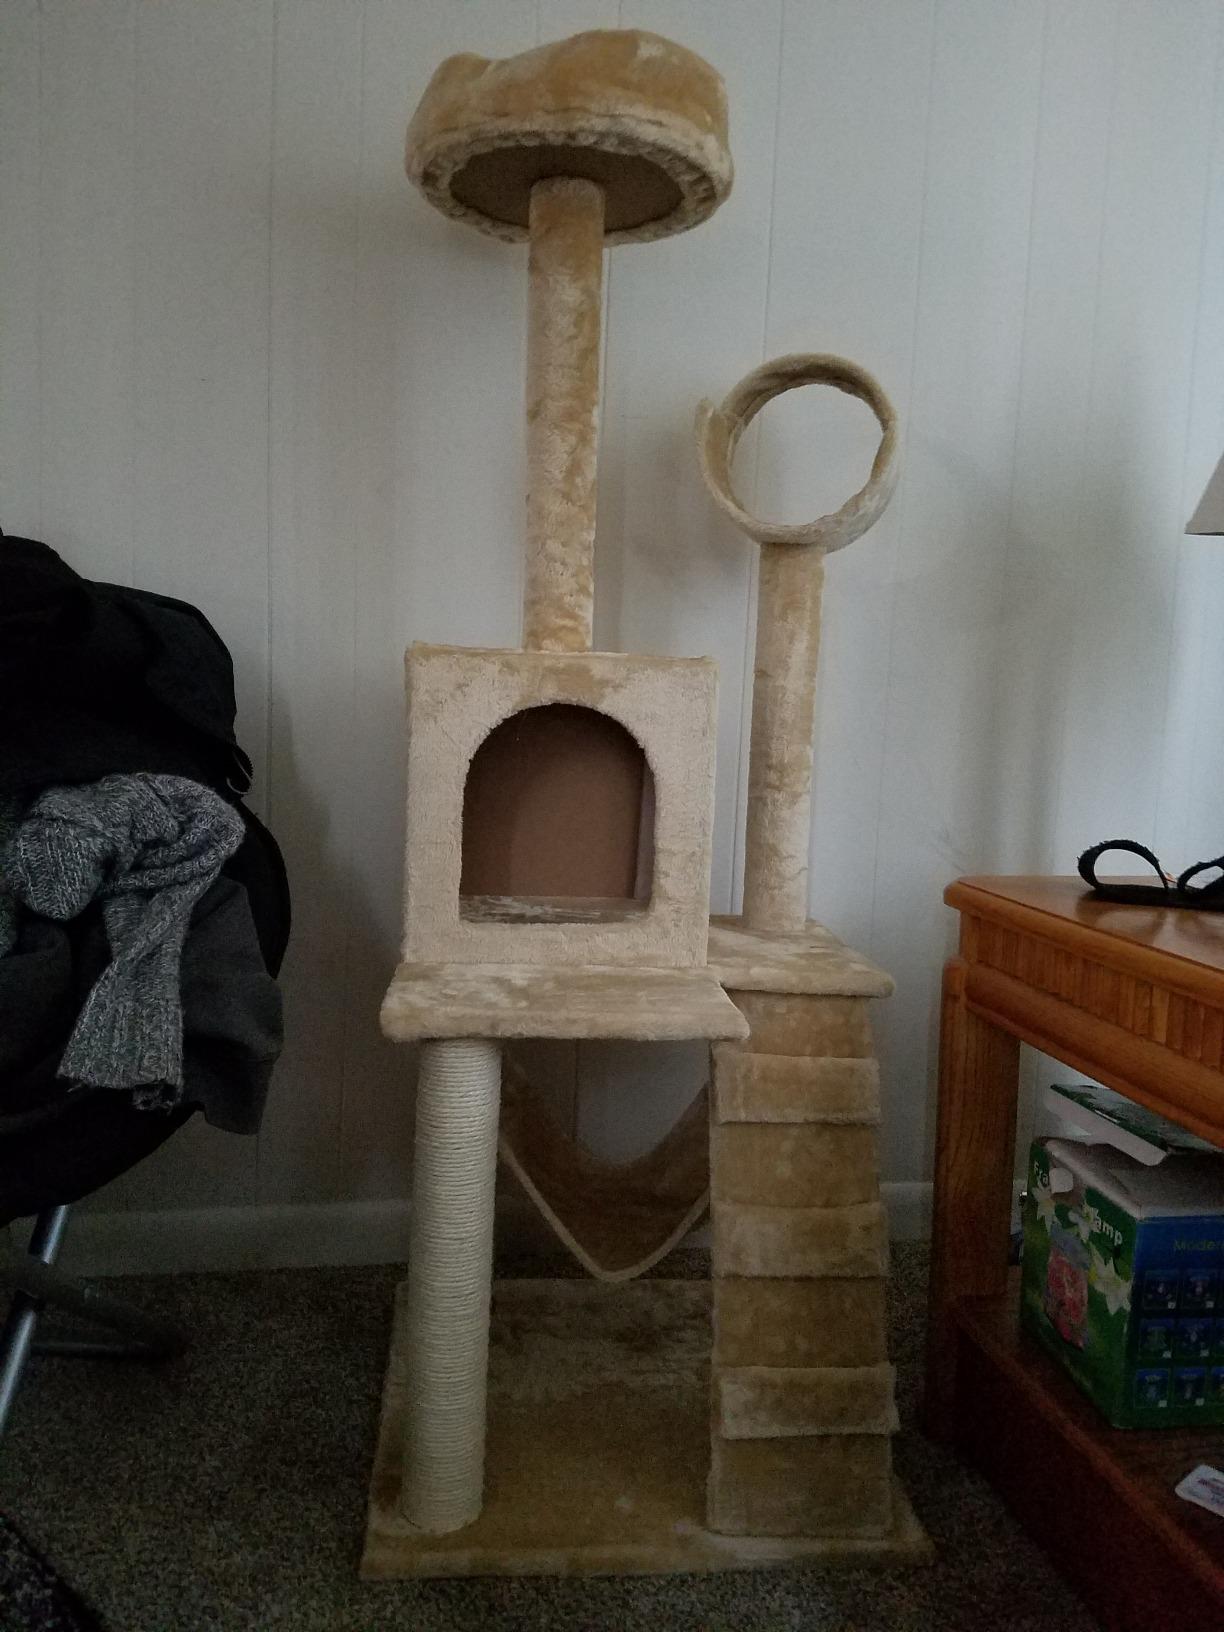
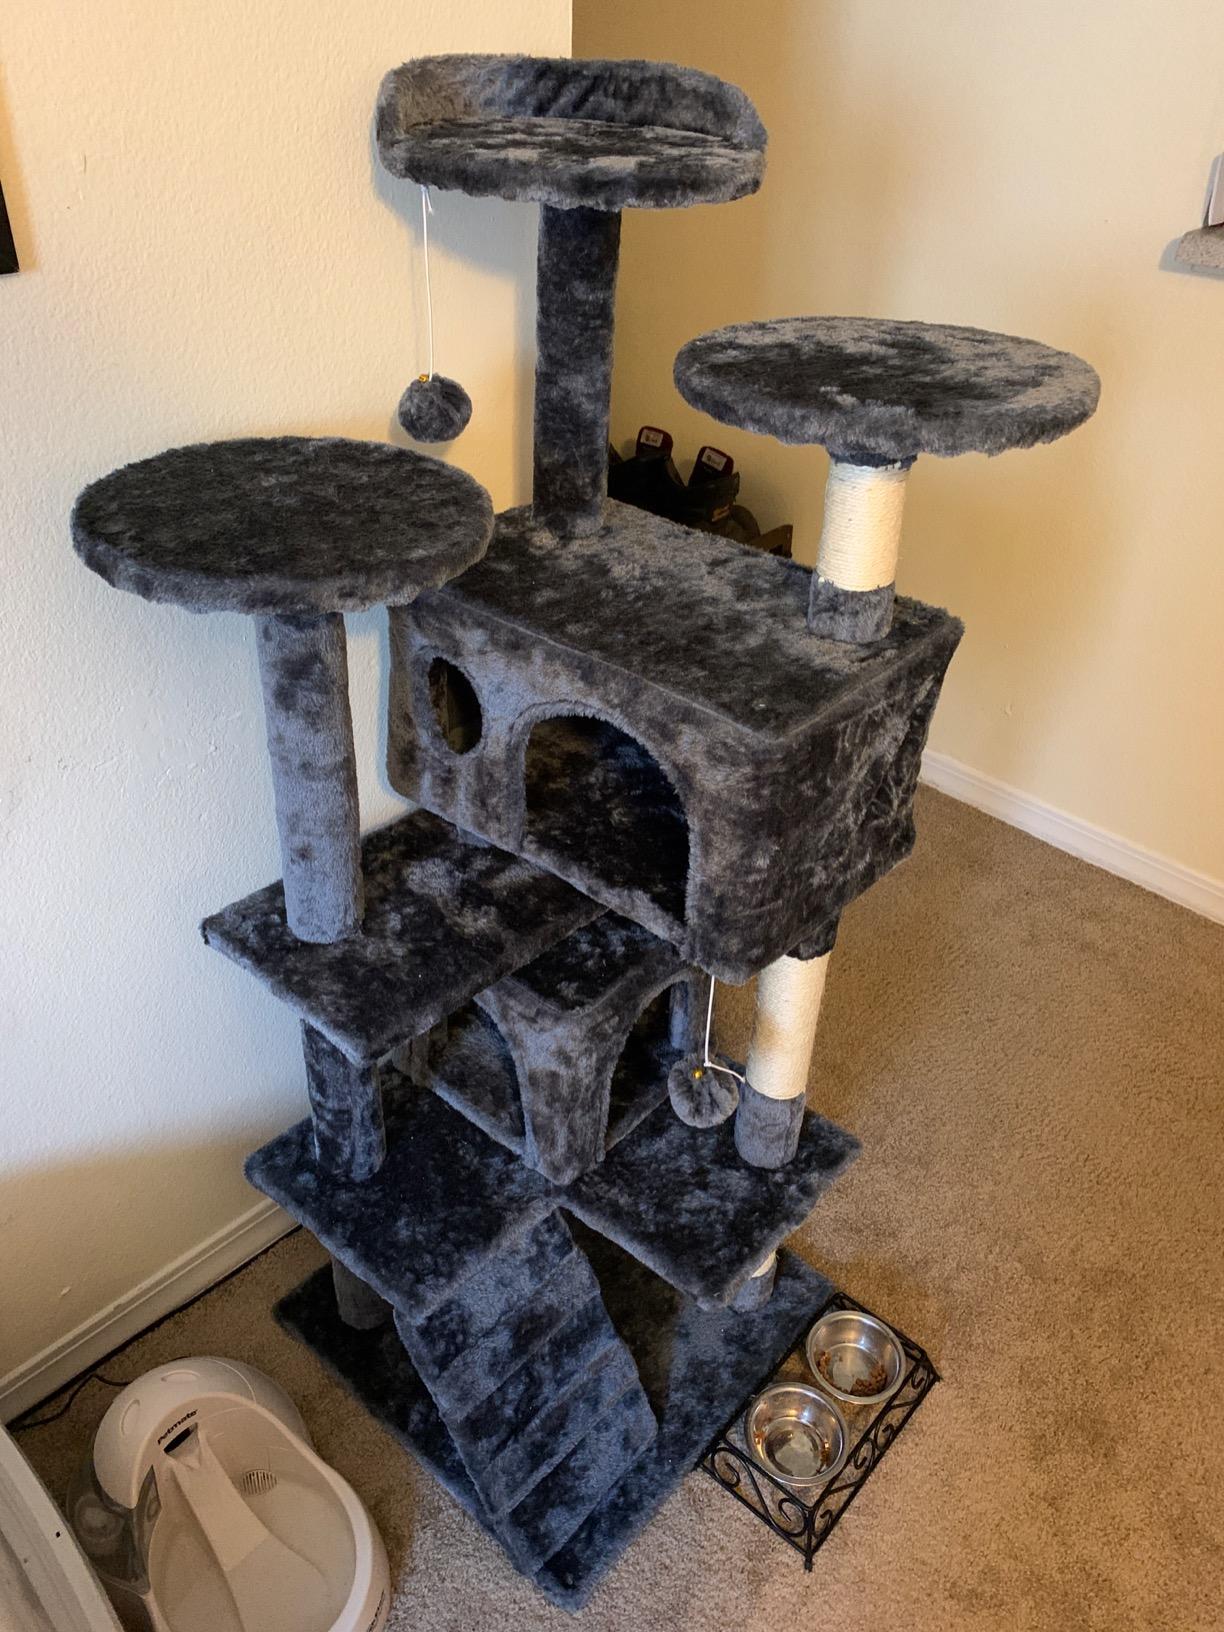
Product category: items_cat tree
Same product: no